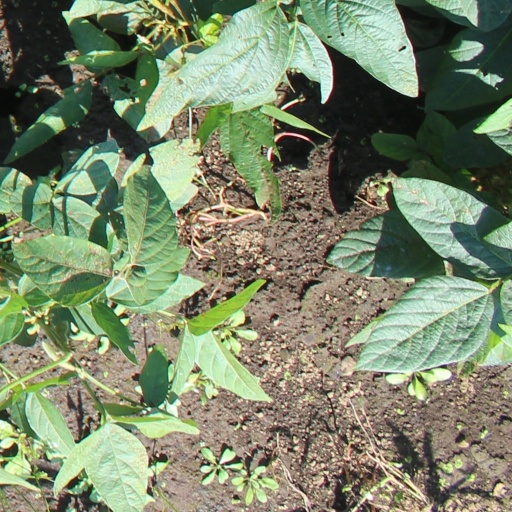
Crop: soybean